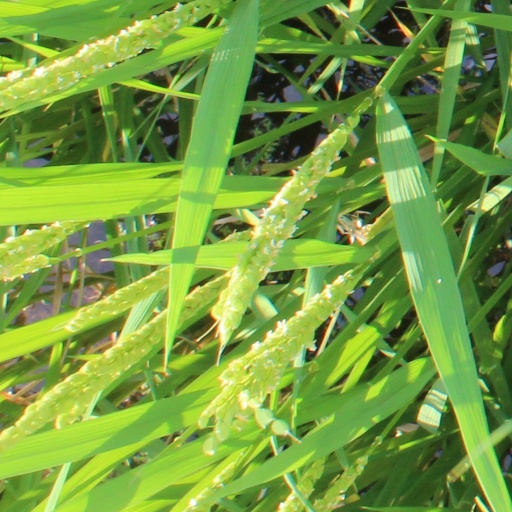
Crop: rice